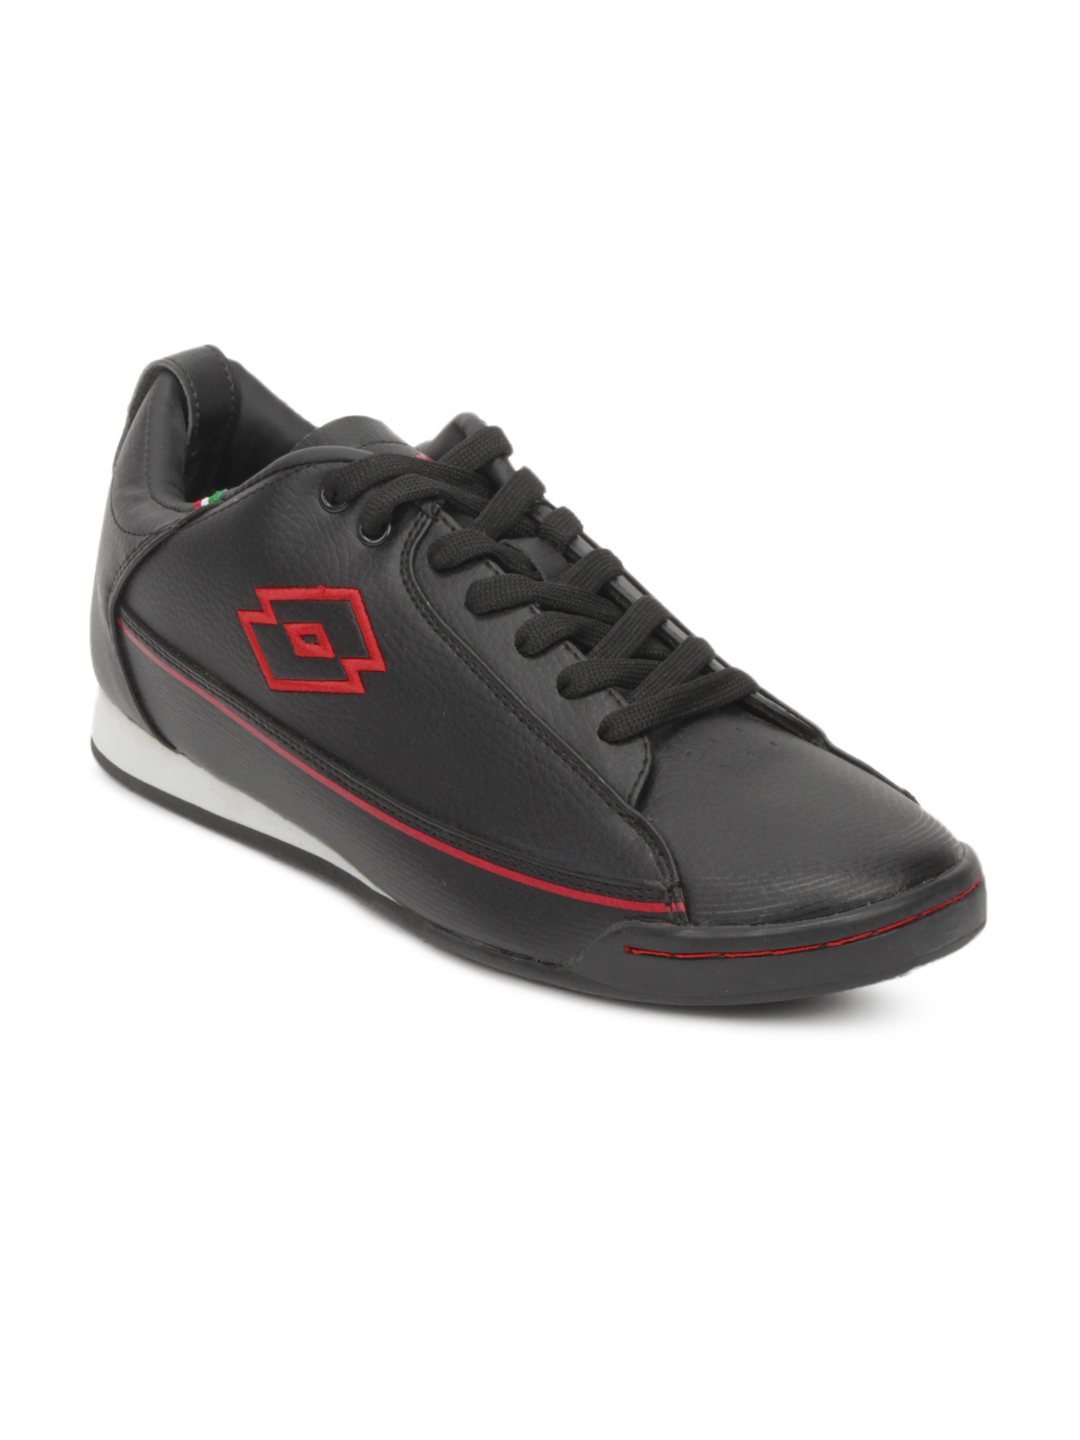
Lotto Men Black Shoes
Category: Footwear / Shoes / Casual Shoes
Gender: Men
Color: Black
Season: Summer 2012
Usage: Casual